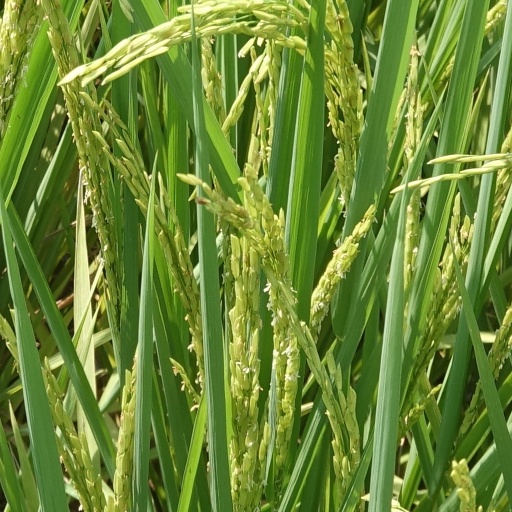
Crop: rice